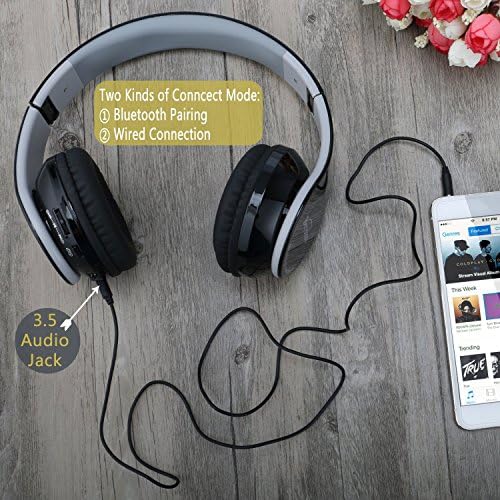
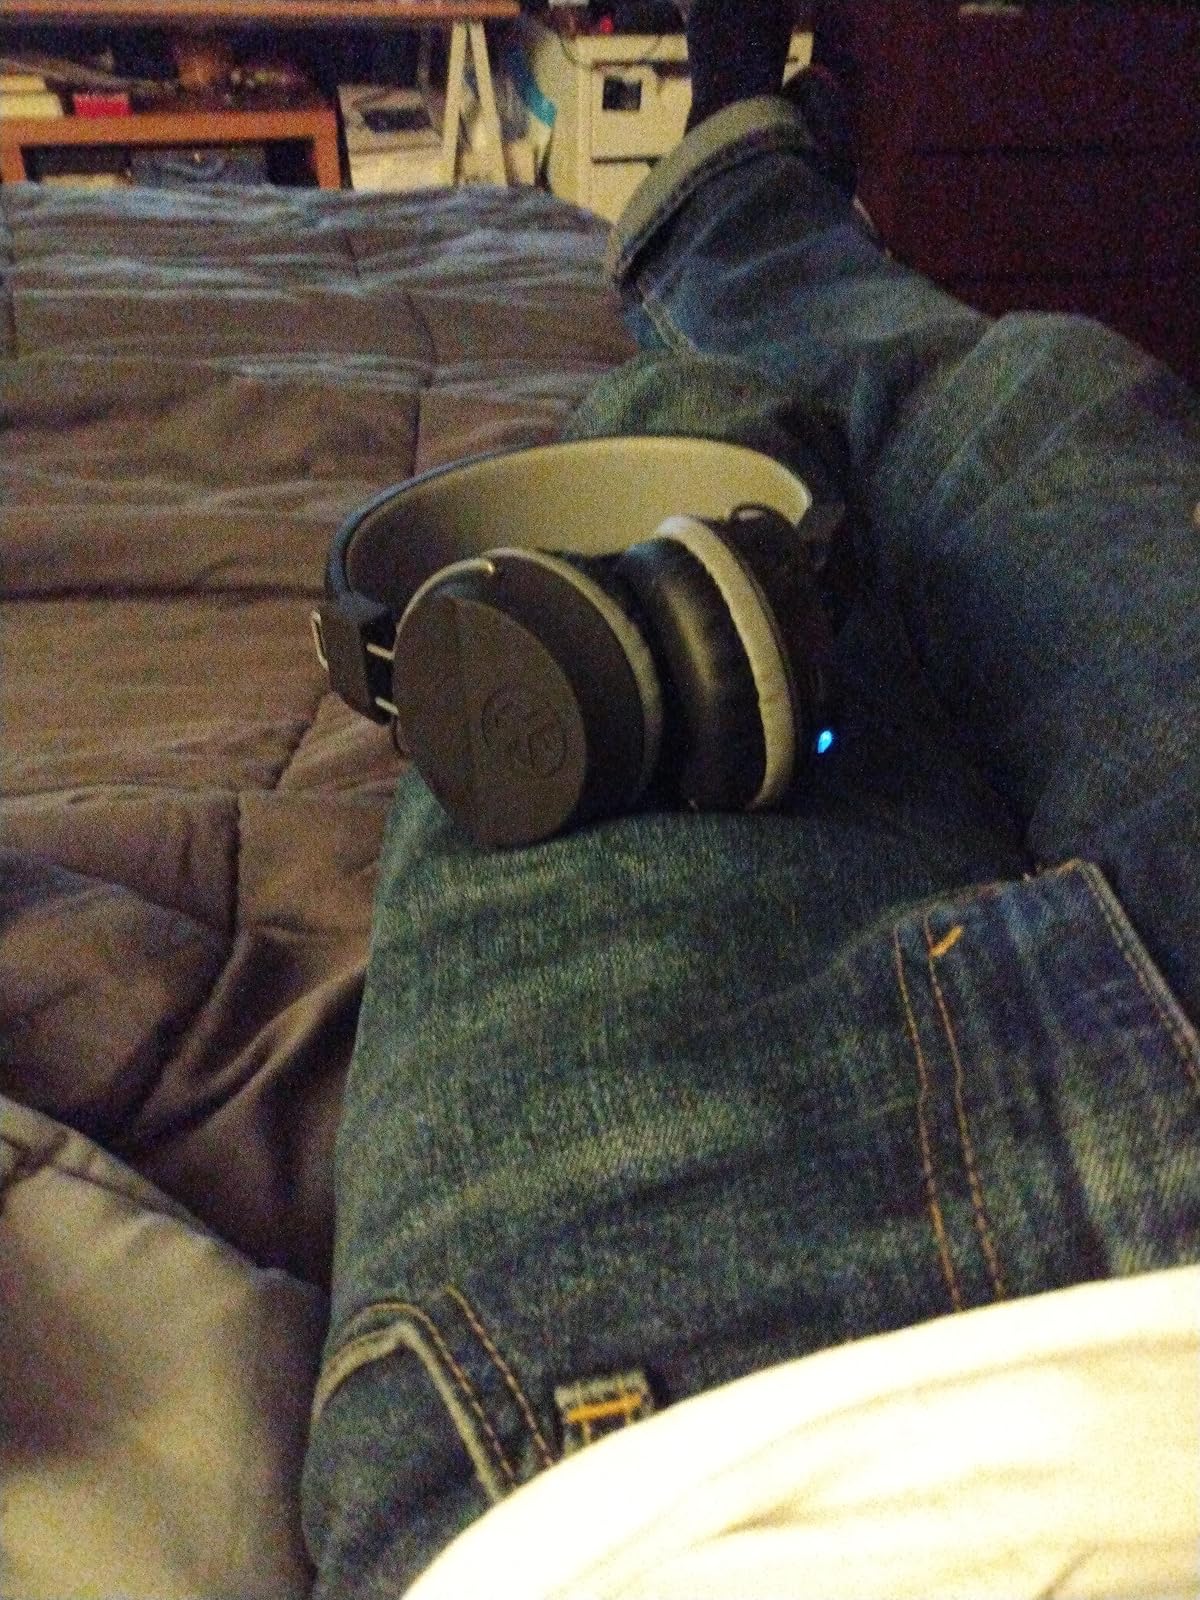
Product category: headphones
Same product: no